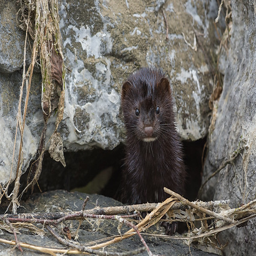
person - this photo reminds me of those haunting photos from derelict buildings